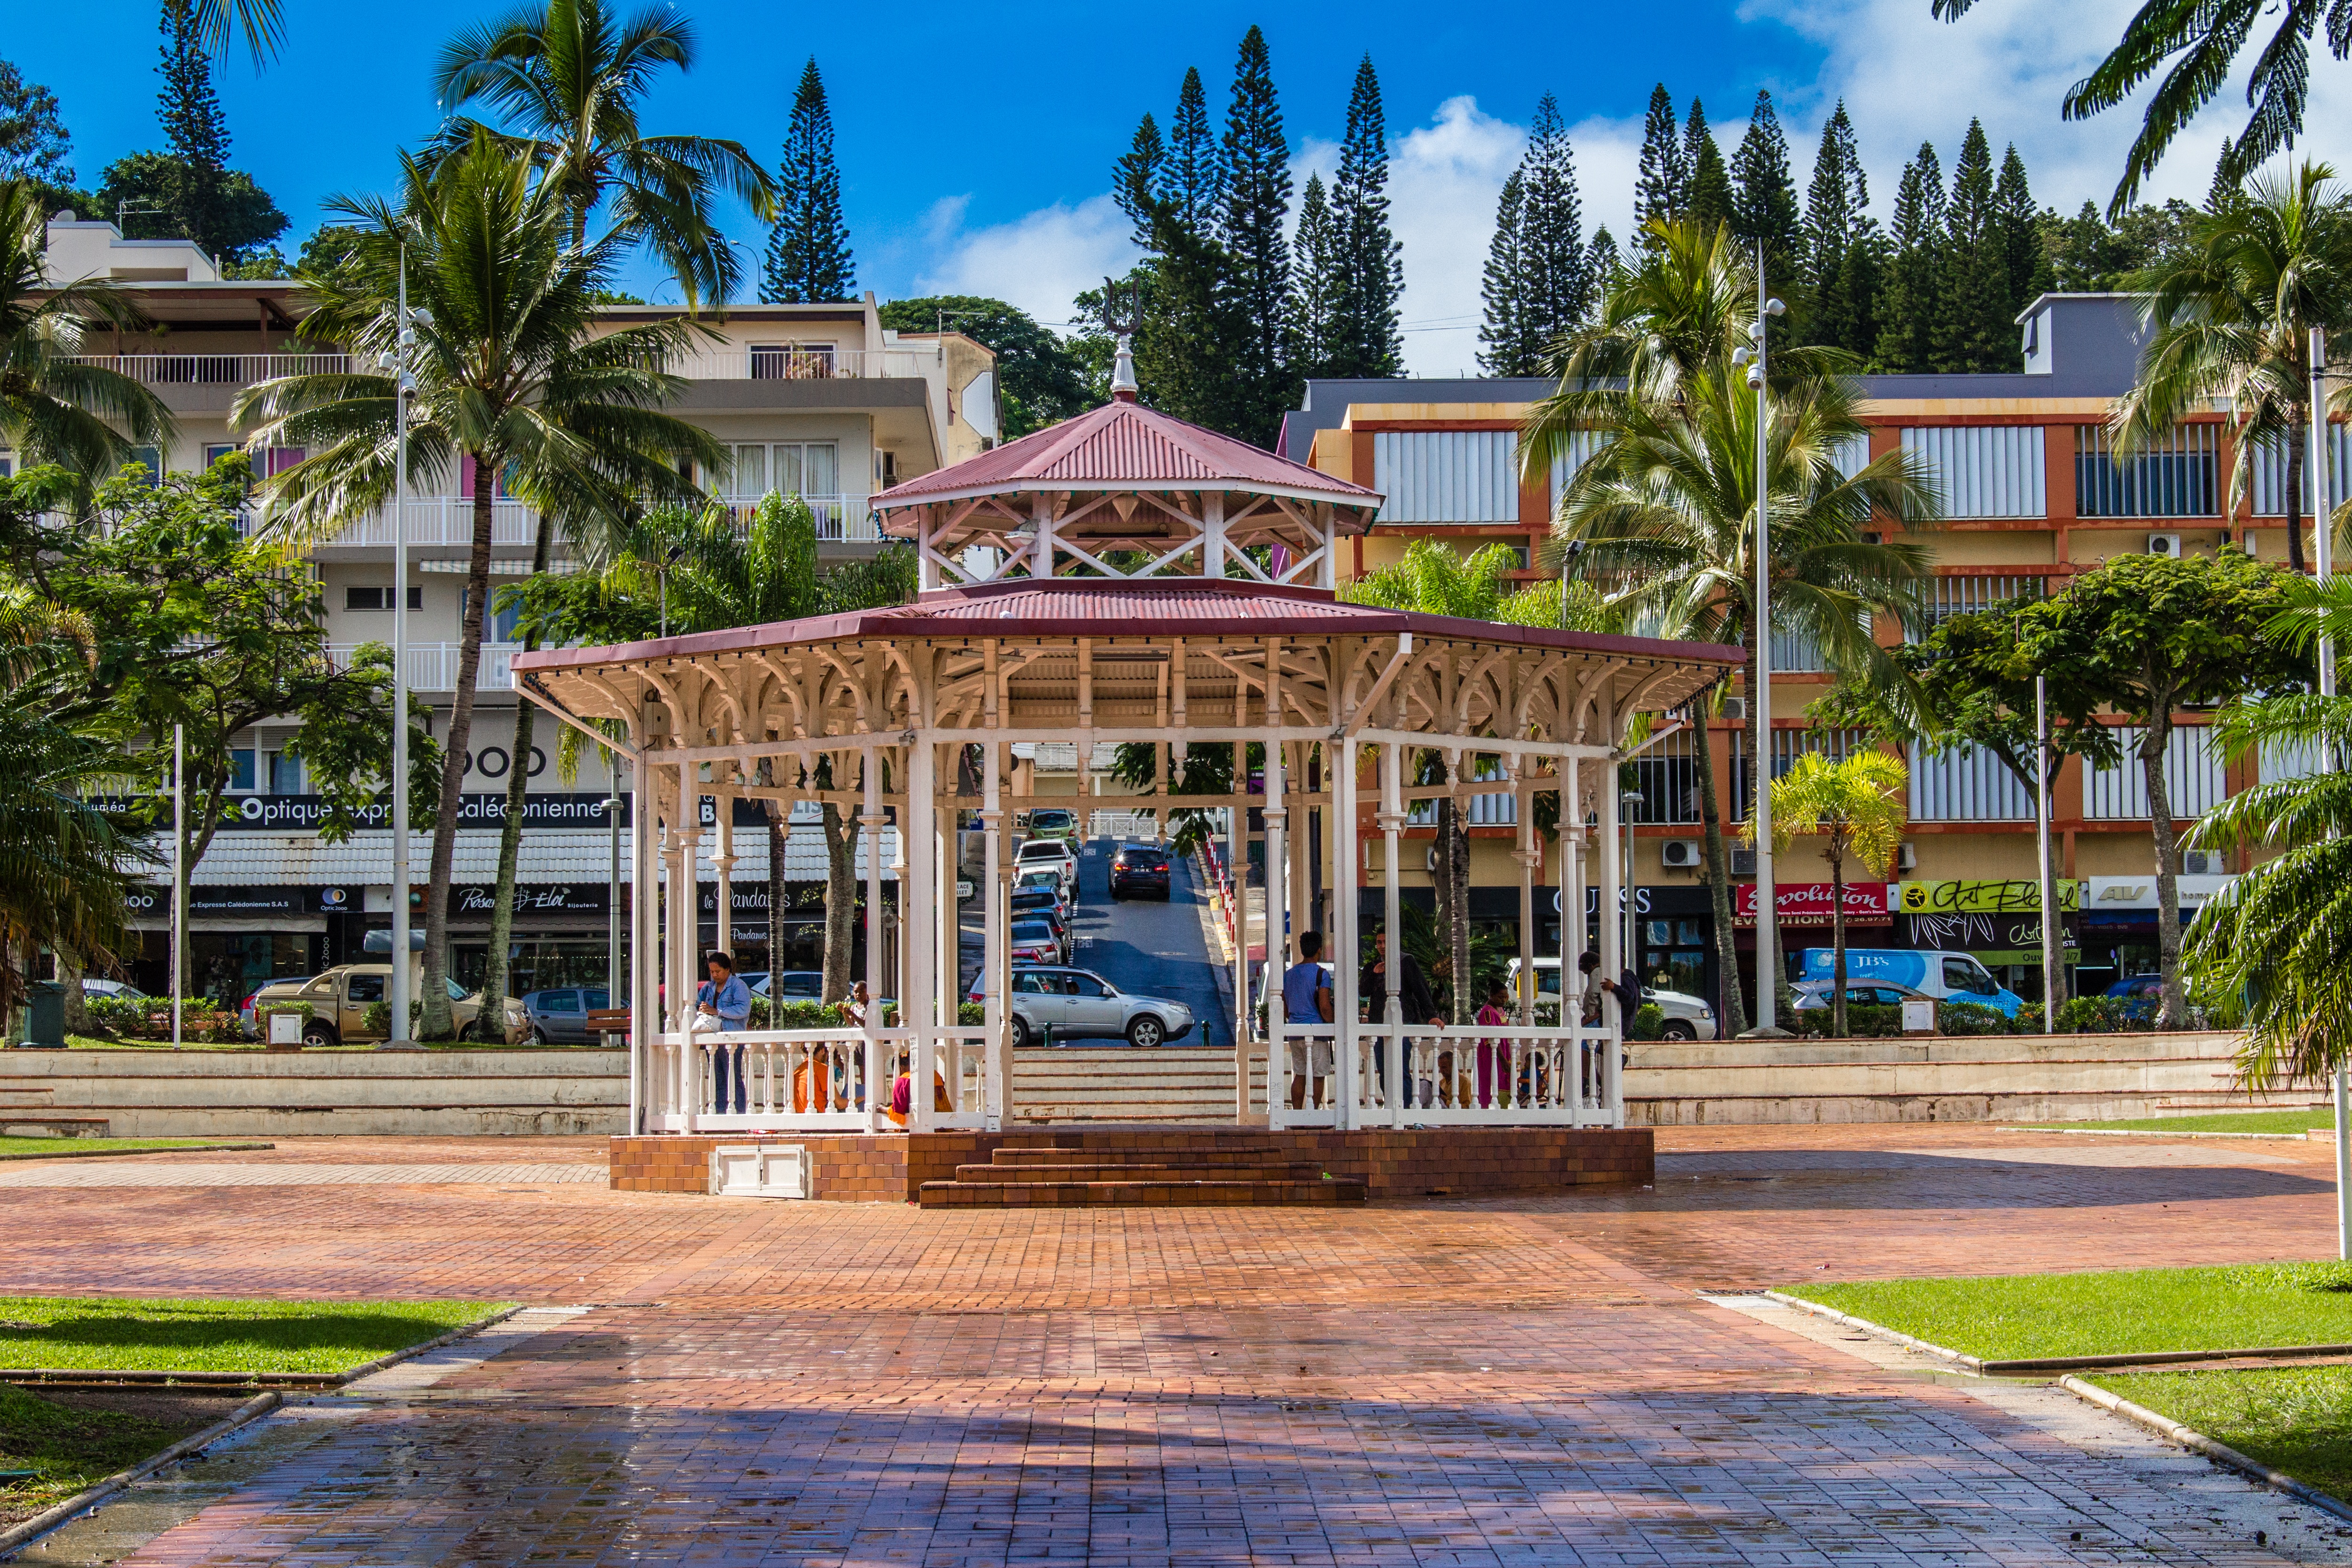
architecture, structure, building, walkway, vacation, amusement park, plaza, park, leisure, resort, rotunda, estate, south pacific, meeting place